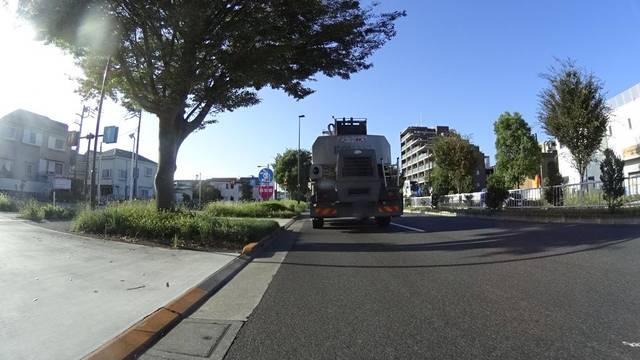
Region: Japan
Coordinates: 35.691, 139.551